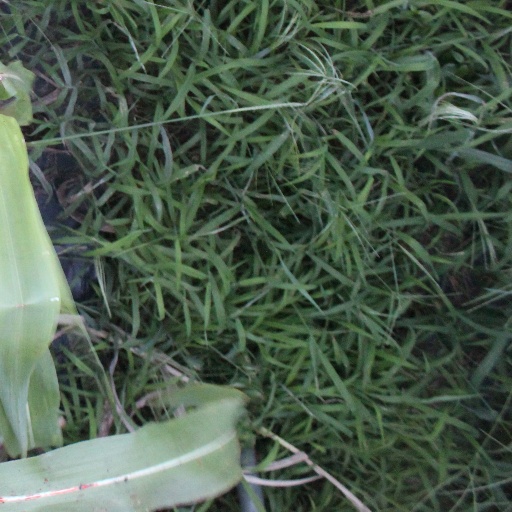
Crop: sorghum